Describe the emotion expressed in this image:  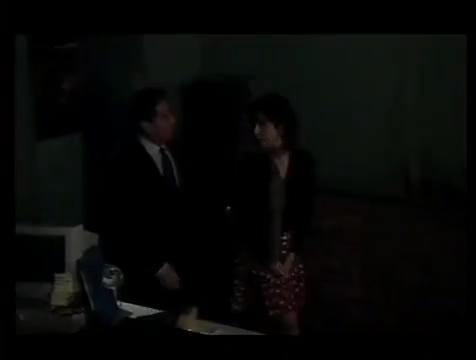
This person displays Suffering, valence and arousal with low intensity.